Galata

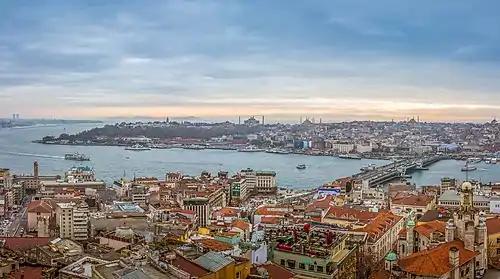
View of the Golden Horn and the historic peninsula of Istanbul from the Galata Tower.

There are several theories concerning the origin of the name "Galata". The Greeks believe that the name comes either from "Galatai" (meaning "Gauls"), as the Celtic tribe of Gauls (Galatians) were thought to have camped here during the Hellenistic period before settling into Galatia in central Anatolia; or from "galatas" (meaning "milkman"), as the area was used by shepherds for grazing in the Early Medieval (Byzantine) period. According to another hypothesis it is a variant of the Italian word "calata", which means "a section of the docks of the ports intended for the mooring of merchant ships, for the direct embarkation or disembarkation of goods or passengers, for the temporary storage of goods and marine equipment", since the neighborhood was for centuries a Genoese colony. The name "Galata" has subsequently been given by the city of Genoa to its naval museum, "Galata - Museo del mare", which was opened in 2004.